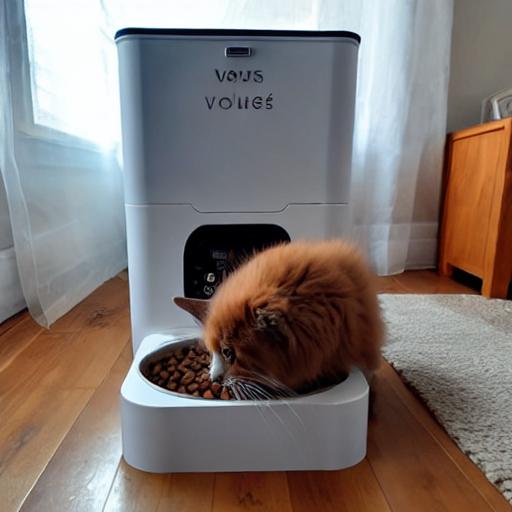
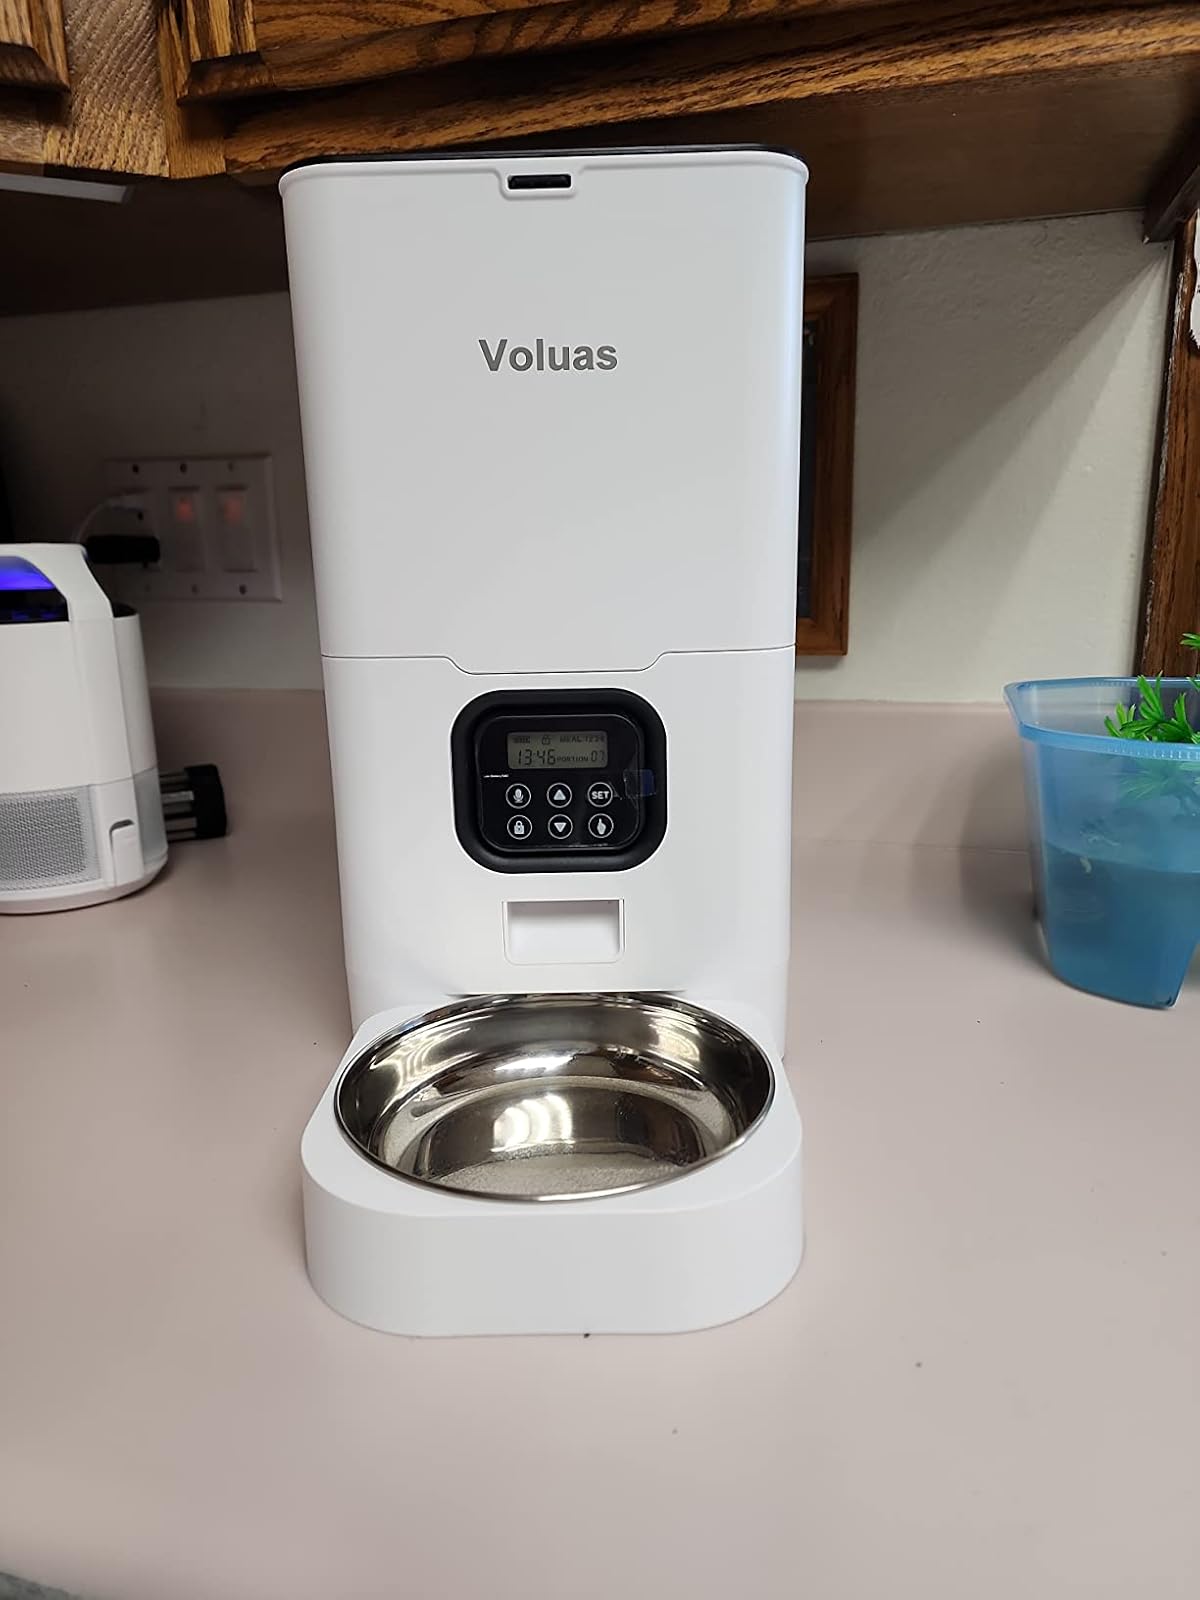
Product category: items_feeder
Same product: no